List of birds of Maine

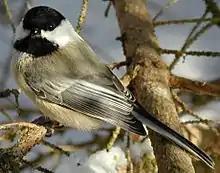
The black-capped chickadee is the state bird of Maine

This list of birds of Maine is a comprehensive listing of all the bird species recorded in the U.S. state of Maine. This list is published by the Maine Bird Records Committee (MBRC) and is dated December 2022.